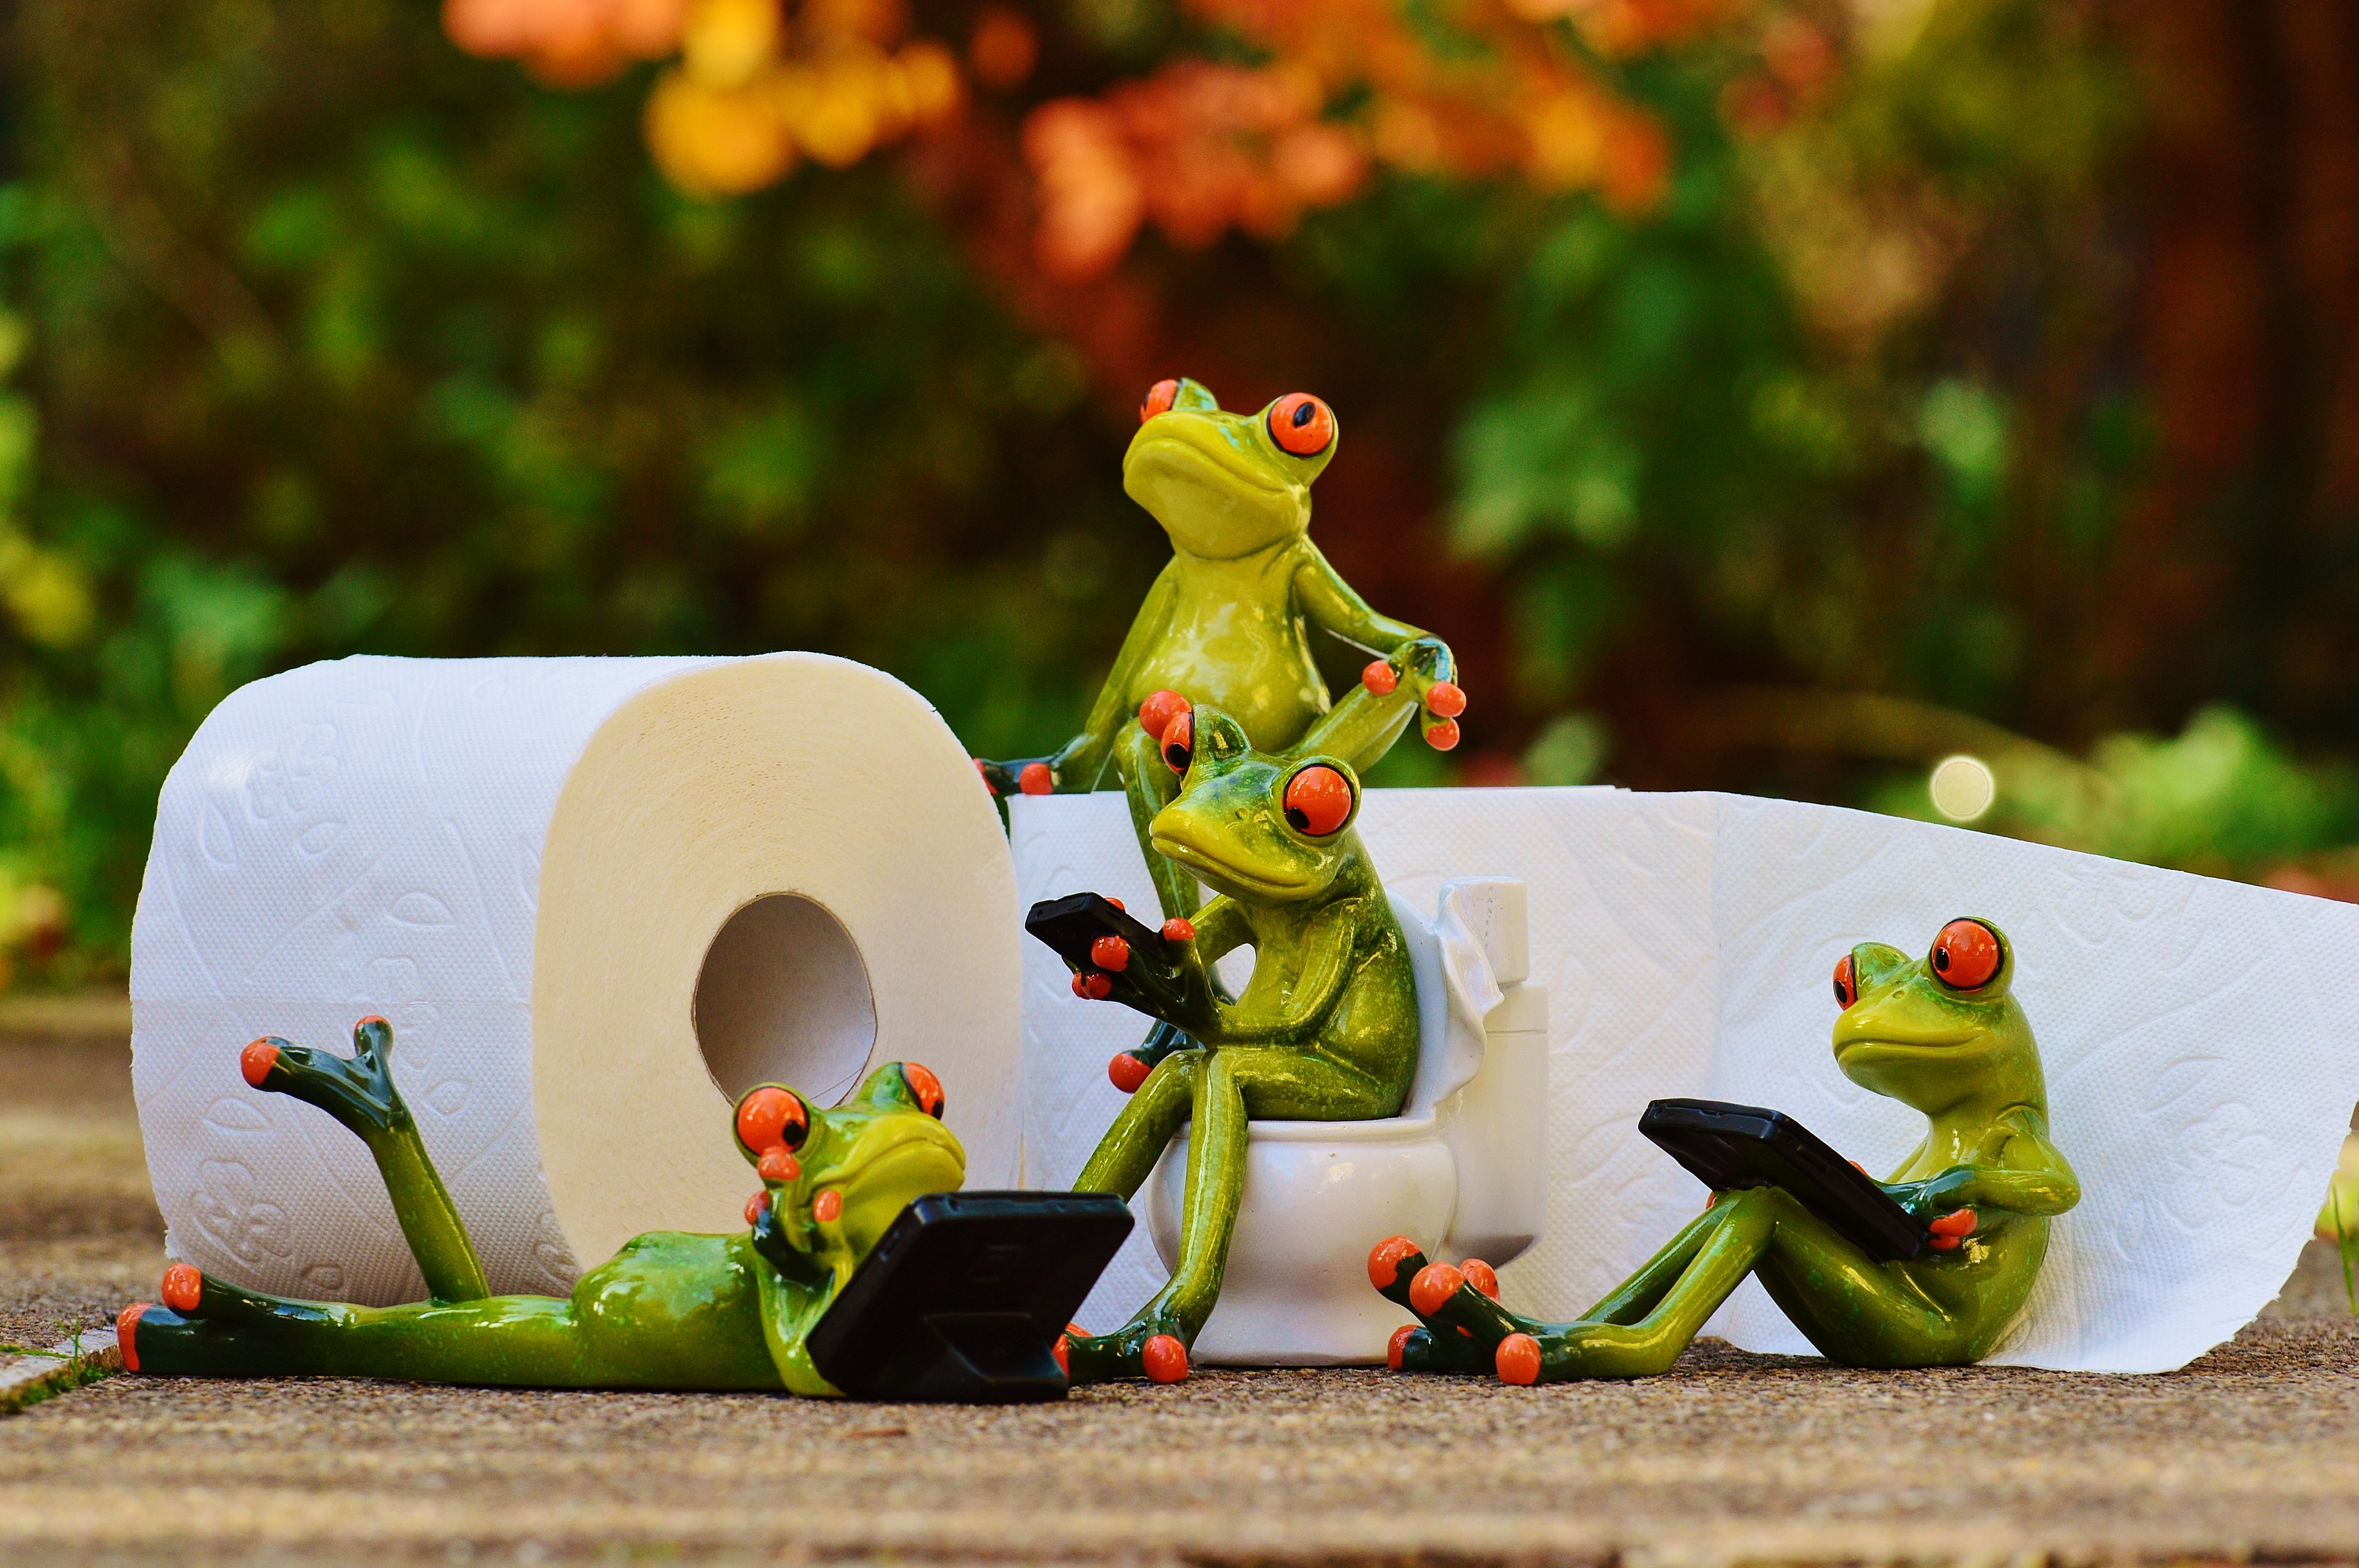
flower, animal, cute, statue, green, autumn, toilet, frog, toy, mobile phone, art, wc, funny, session, loo, toilet paper